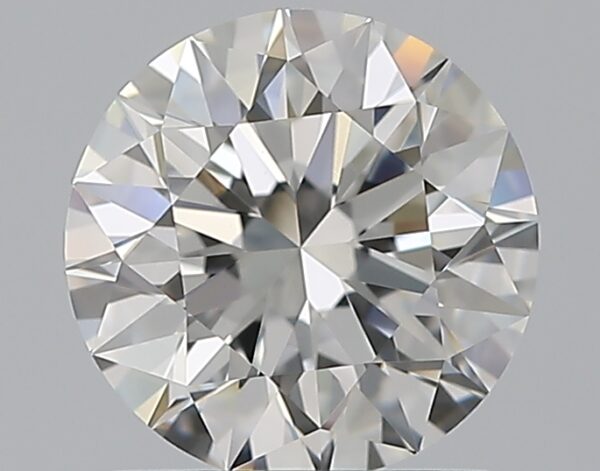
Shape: round
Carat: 1.07
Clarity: VVS2
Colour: G
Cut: EX
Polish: EX
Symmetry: EX
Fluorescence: N
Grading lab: GIA
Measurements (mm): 6.52 x 6.56 x 4.09